Voez

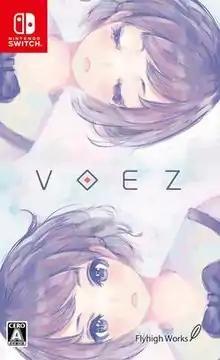
Cover for the Nintendo Switch port of the game in Japan

Voez (stylized as VOEZ) is a rhythm game developed by Rayark, initially released in May 2016 for iOS devices, while an Android version of the game was released one week later in June 2016. In February 2017, it was announced that the game would be released on the Nintendo Switch by Japanese game publisher Flyhigh Works, and was released in March 2017 worldwide.